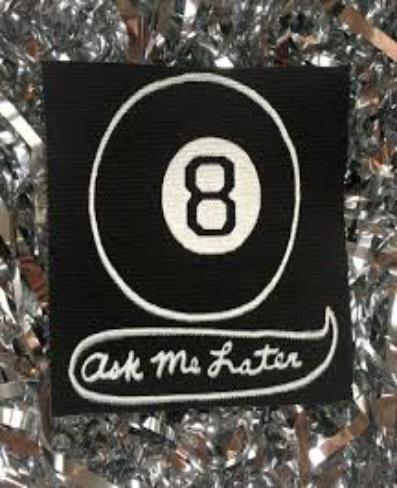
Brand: magic 8-ball
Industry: Leisure